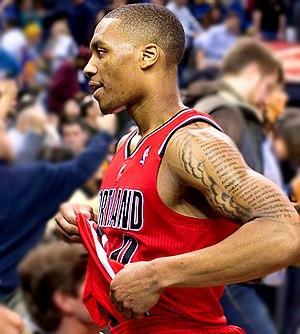
La NBA All-Rookie Team est une distinction annuelle remise par la NBA depuis la saison 1962-1963 aux meilleurs rookies de la saison régulière. Une seule équipe était nommée jusqu'en 1987-1988; depuis la saison 1988-1989, deux équipes sont désignées, la NBA All-Rookie First Team et la NBA All-Rookie Second Team. Les votants sont les entraîneurs des équipes NBA; ils ne peuvent pas voter pour les joueurs de leur propre équipe. Les joueurs reçoivent deux points pour chaque vote dans la First Team et un point pour chaque vote dans la Second Team. Les cinq joueurs ayant cumulé le plus de points composent alors la First Team, les cinq suivants composant alors la Second Team. En cas d'égalité pour la cinquième position pour chacune des équipes, les équipes comptent alors six joueurs. Le dernier cas d'égalité remonte à 2009, entre Rudy Fernández et D. J. Augustin. Il n'y a pas de respect exigé quant au poste occupé. Par exemple, la First Team comptait quatre ailiers et un meneur en 2008.